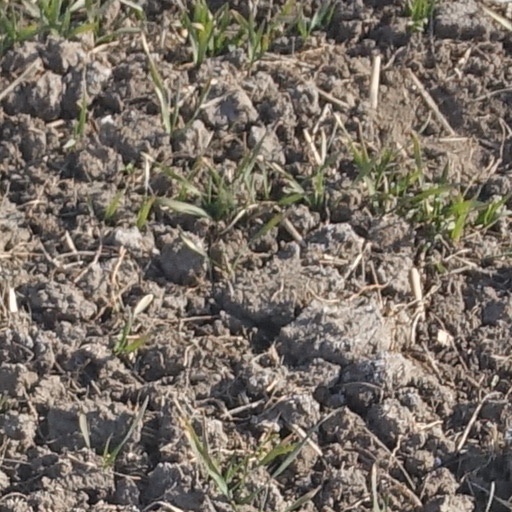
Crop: wheat